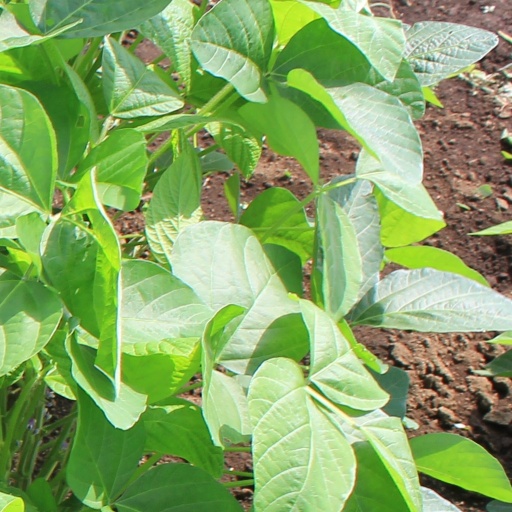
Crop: soybean